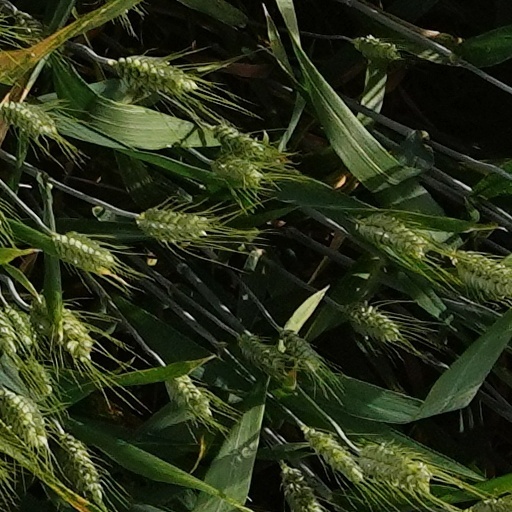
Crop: wheat